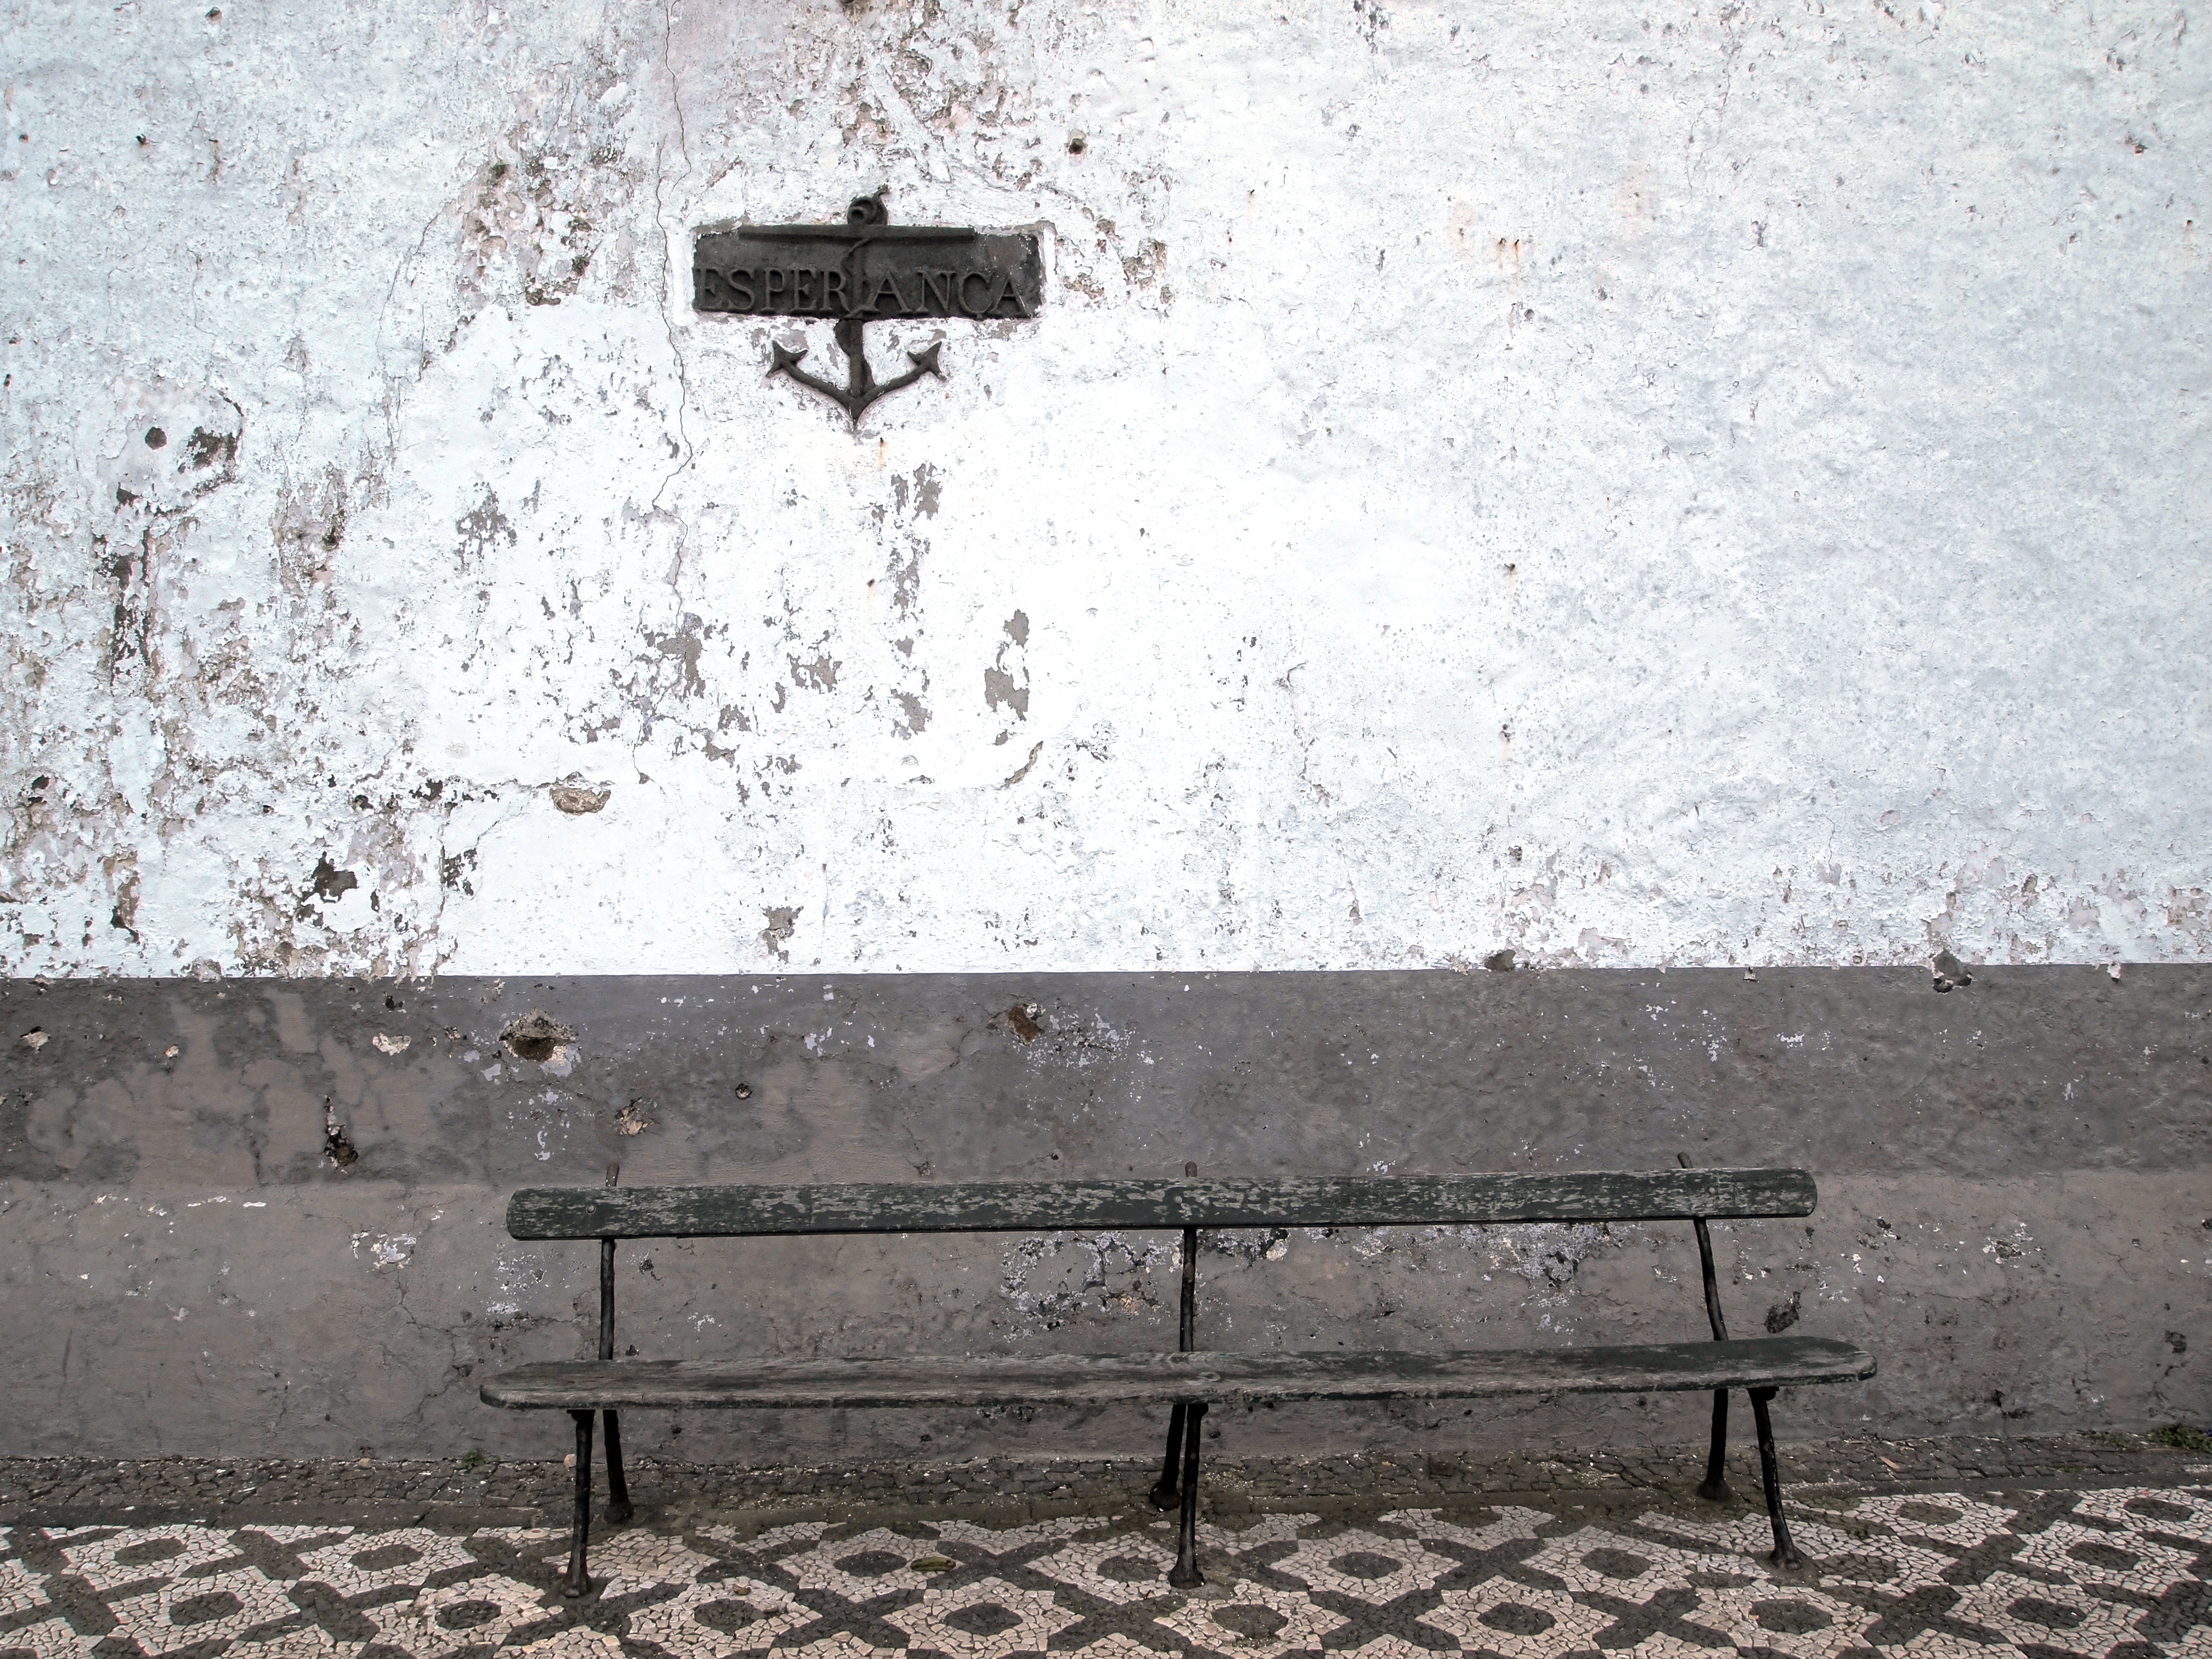
snow, white, bench, vintage, seat, old, wall, weather, ruin, furniture, esperanca, portugal, road surface, dilapidated wall